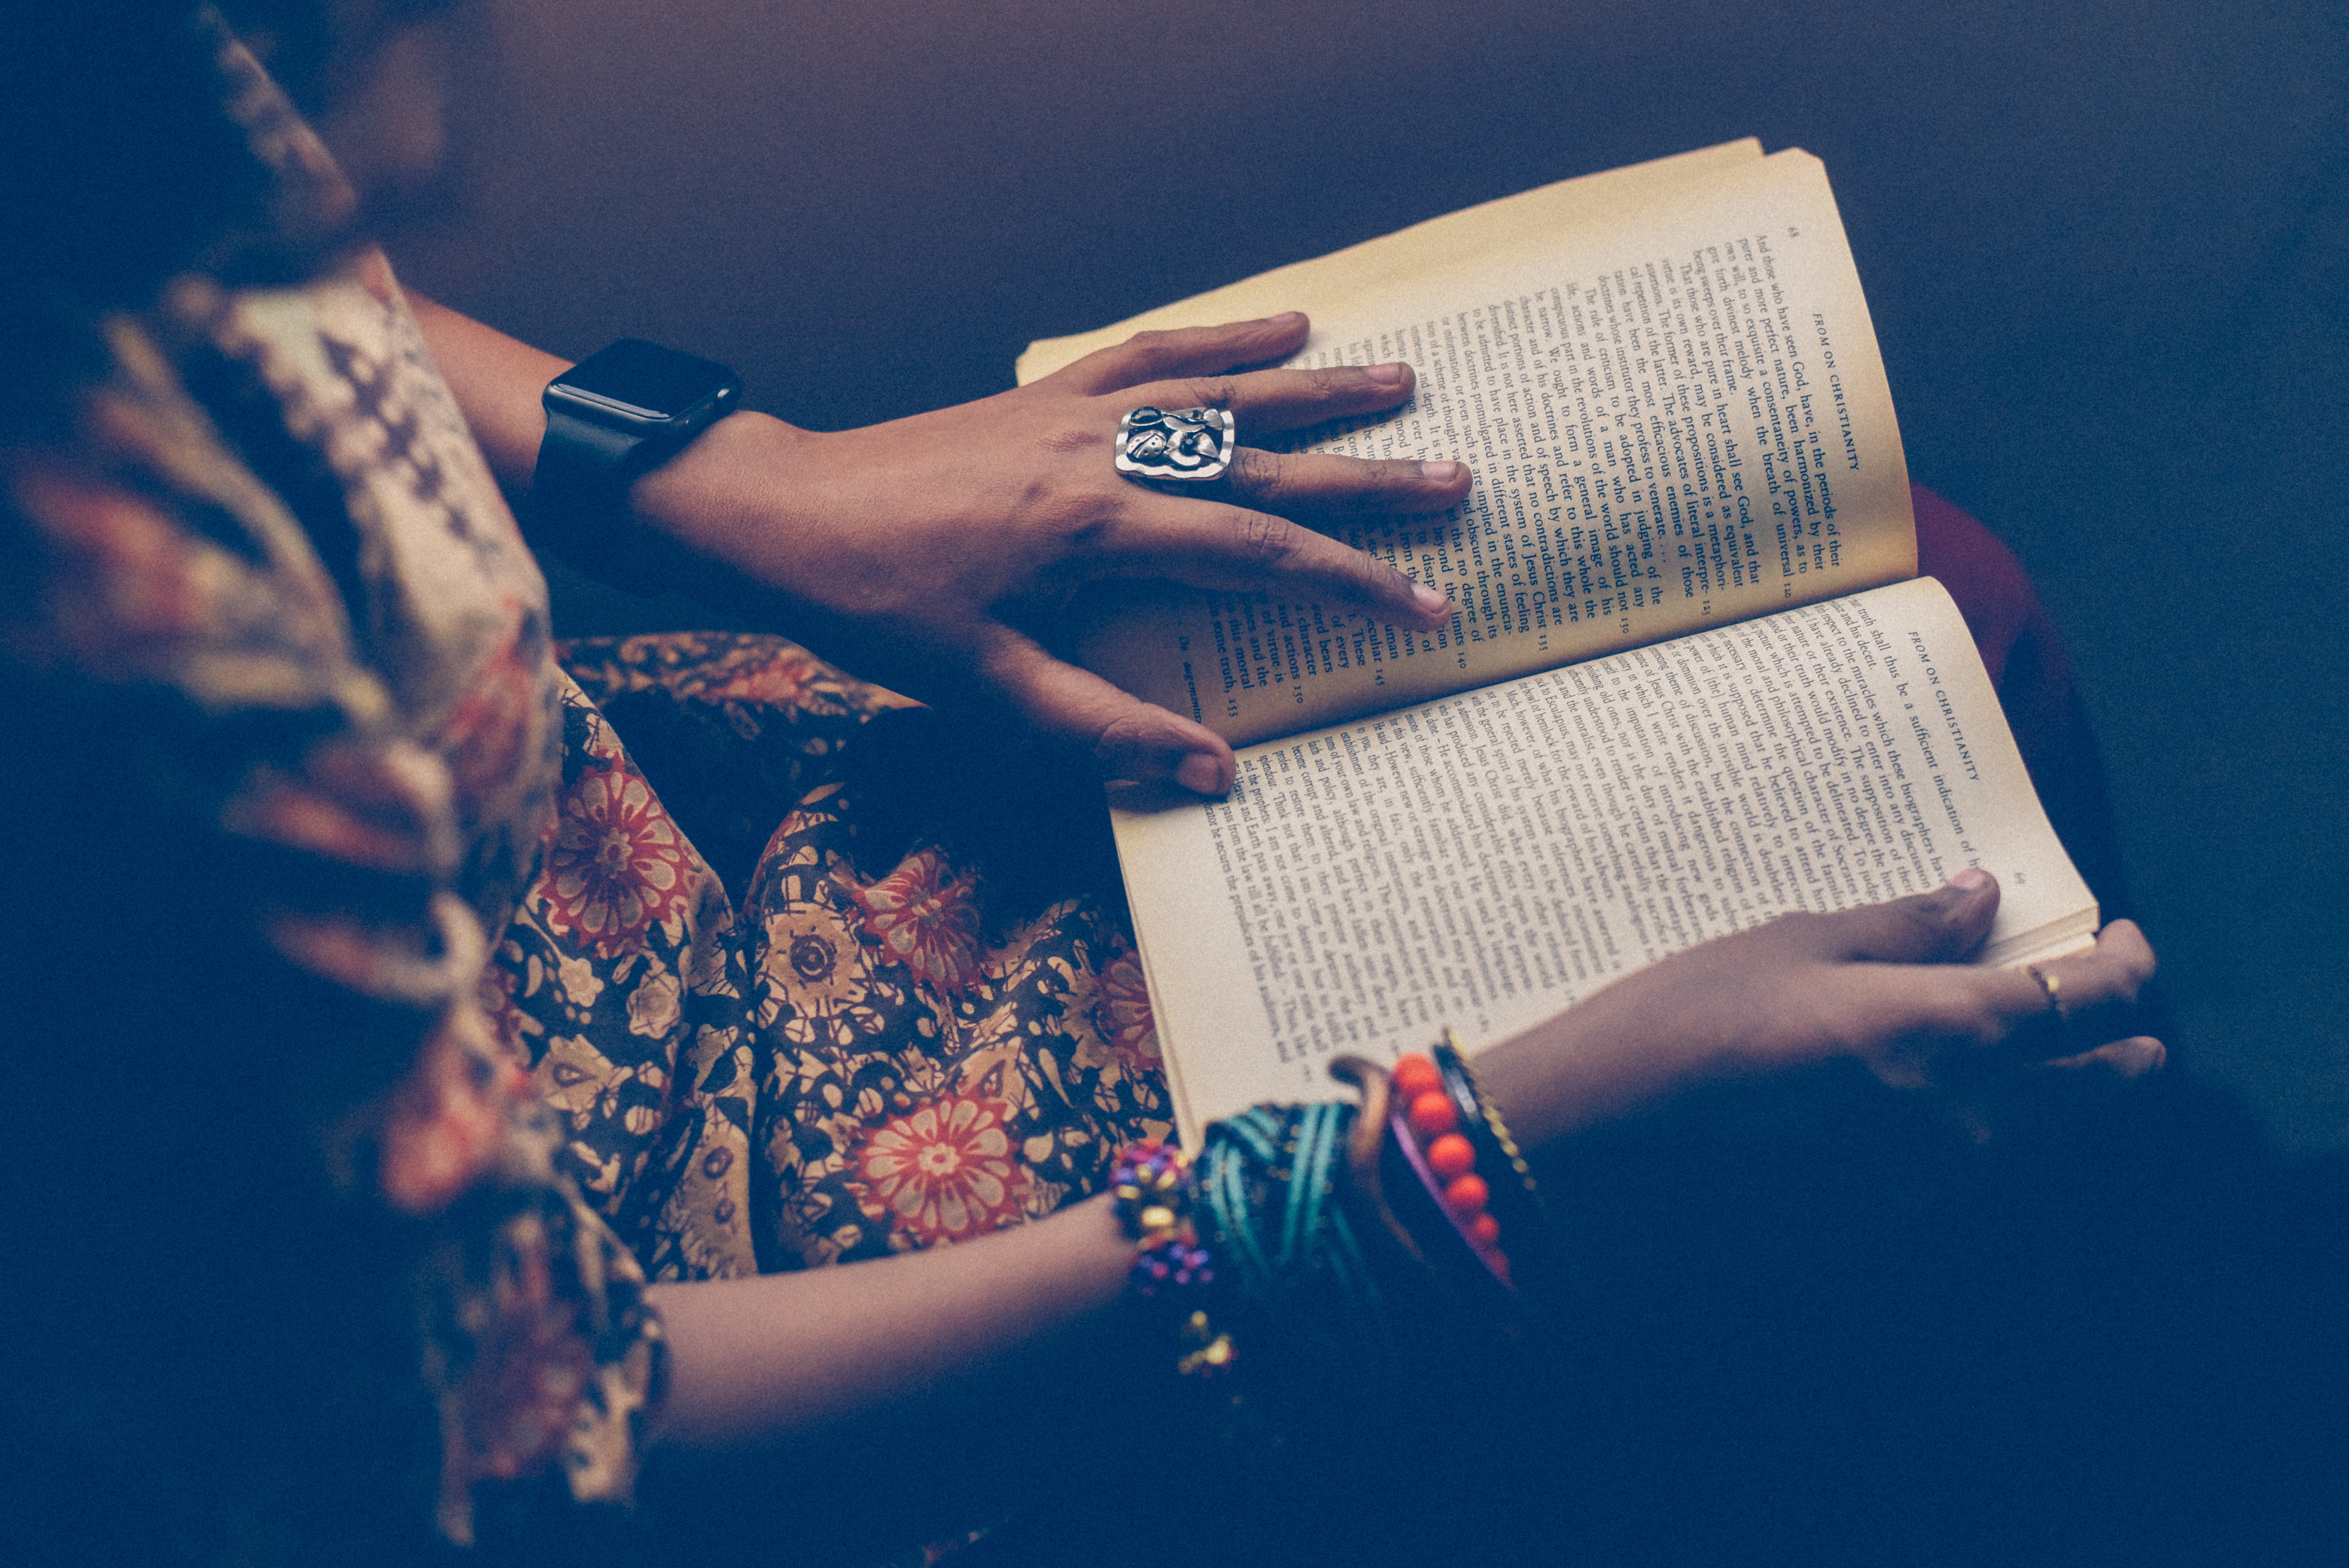
sky, blue, cloud, hand, arm, finger, font, photography, reading, nail, flesh, meteorological phenomenon, gesture